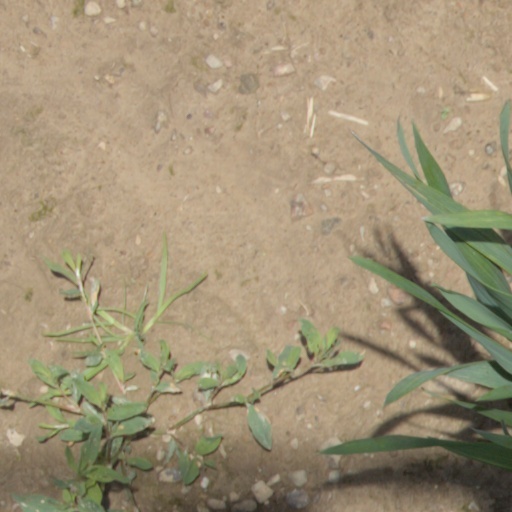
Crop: wheat